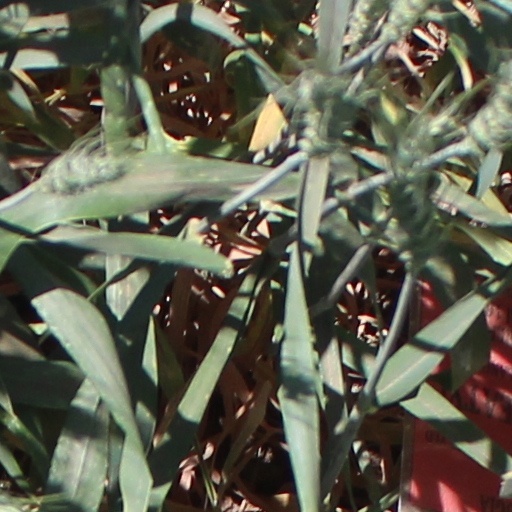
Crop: wheat